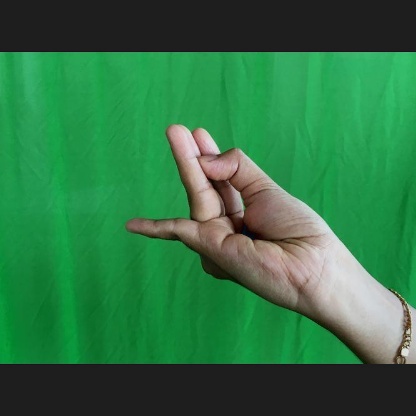
Mudra: Chaturam